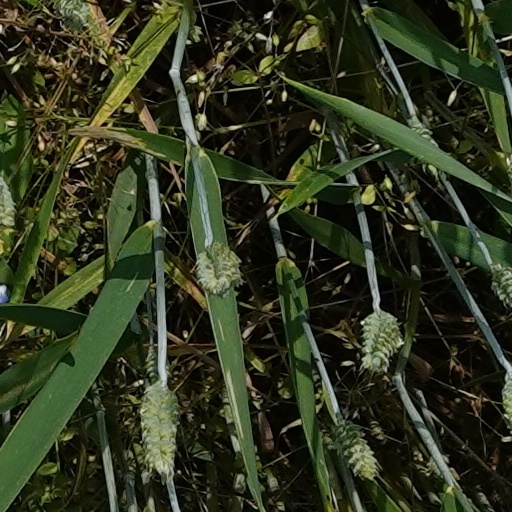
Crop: wheat